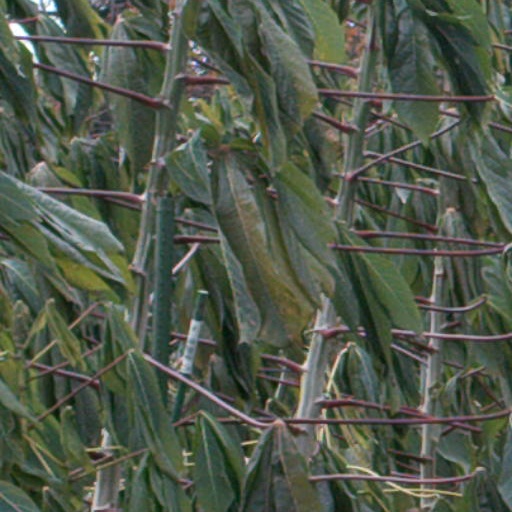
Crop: cassava